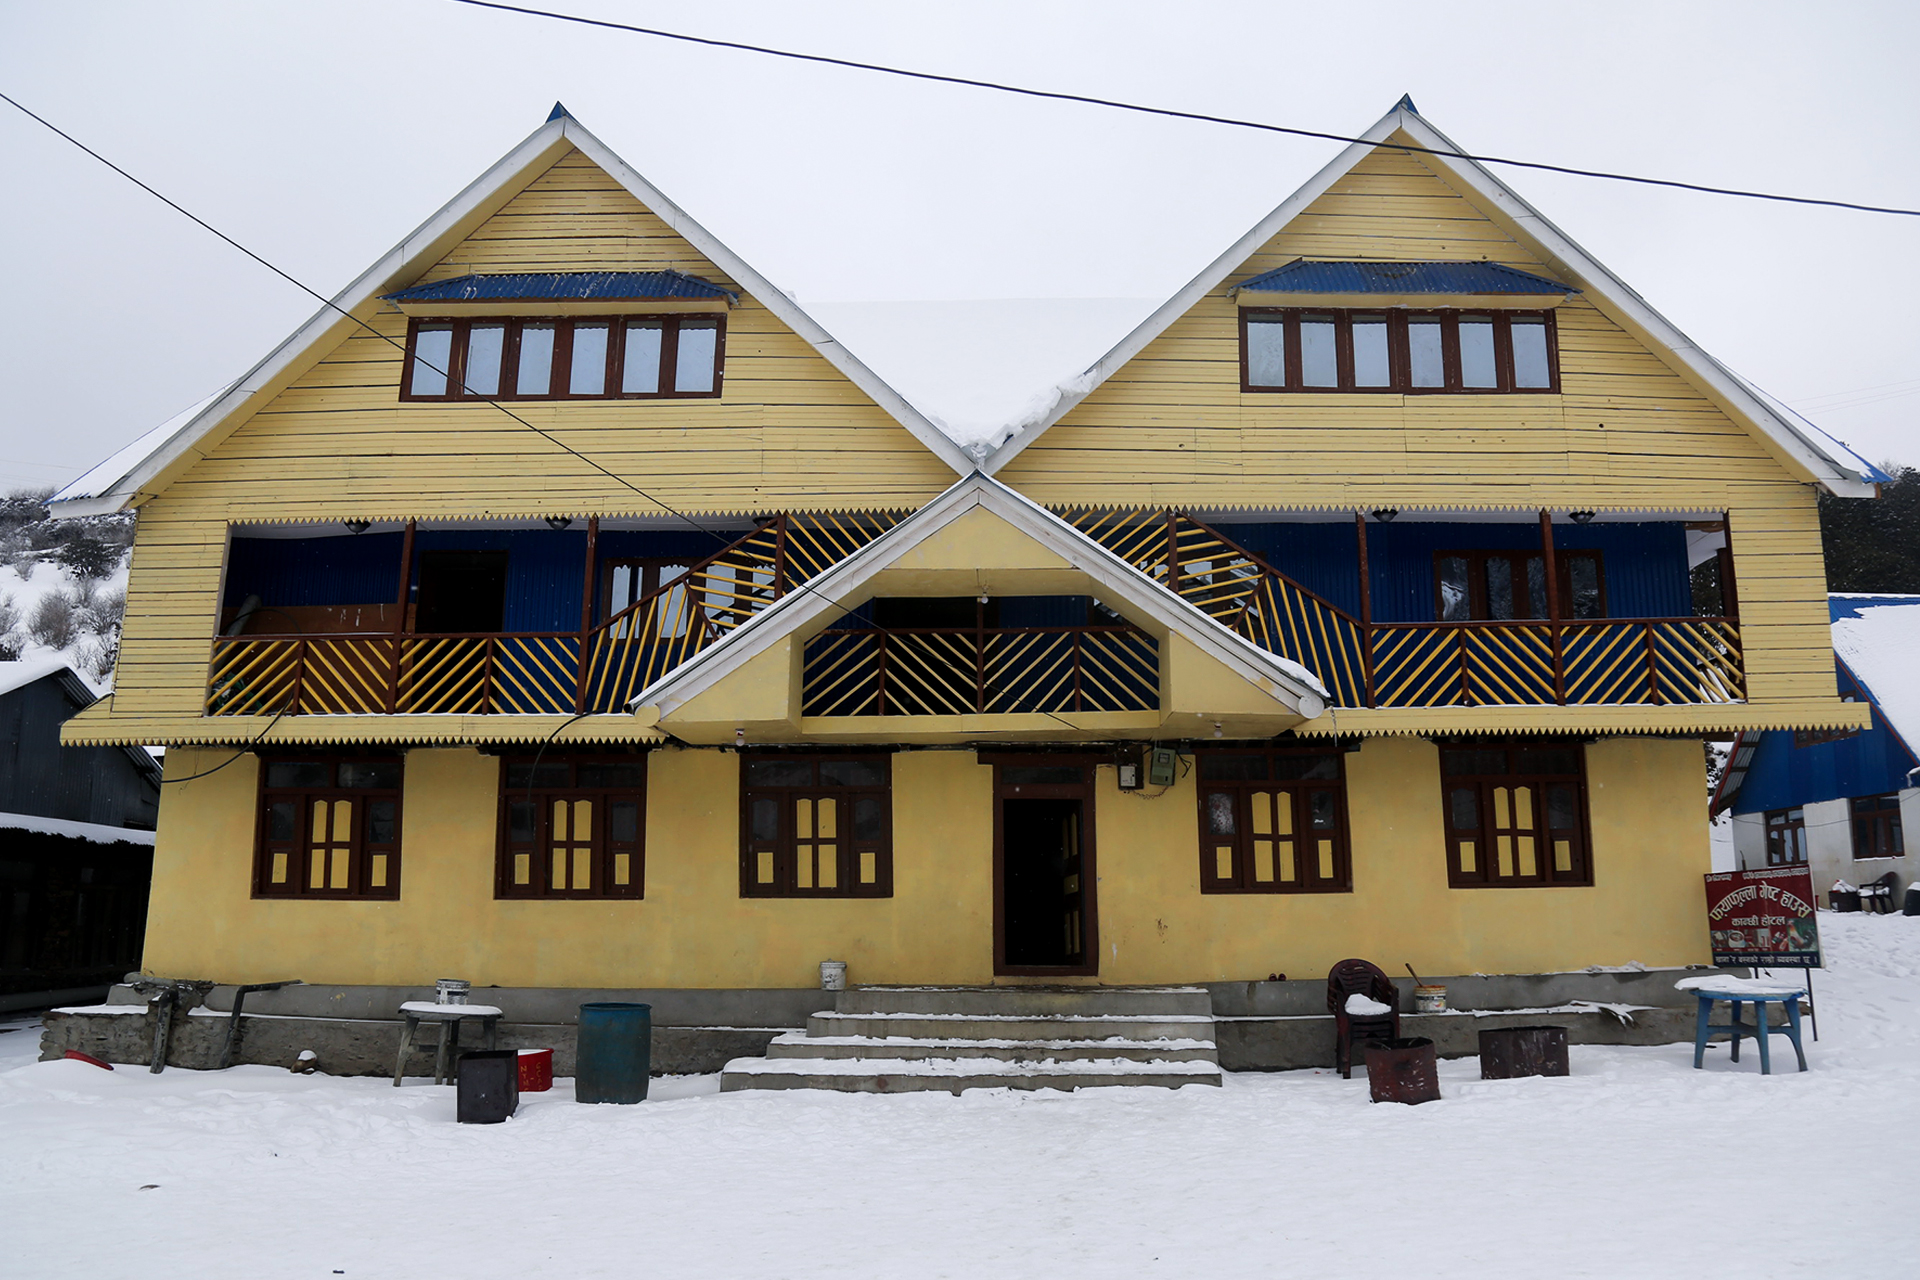
snow, house, home, property, winter, roof, building, architecture, siding, real estate, cottage, sky, facade, window, wood, inn, log cabin